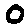
Label: 0